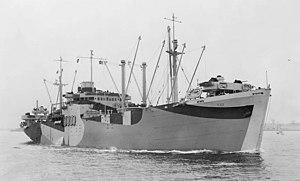
Le plan d'invasion de l'île de Guadalcanal prévoyait pour l'essentiel trois groupes navals majeurs. Deux d'entre eux étaient placés sous le commandement suprême du vice-amiral Frank J. Fletcher. Le premier de ces deux groupes navals, la Task Force NEGAT, commandé par le rear admiral Leigh Noyes était destiné à fournir l'appui aérien pour l'attaque. Cette Task Force se divisait en trois groupes aéronavals, organisés chacun autour d'un porte-avion différent.